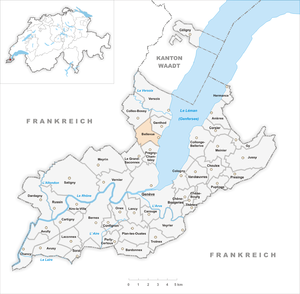
Bellevue, appelée Bèlaviua en patois genevois, est une commune suisse du canton de Genève.